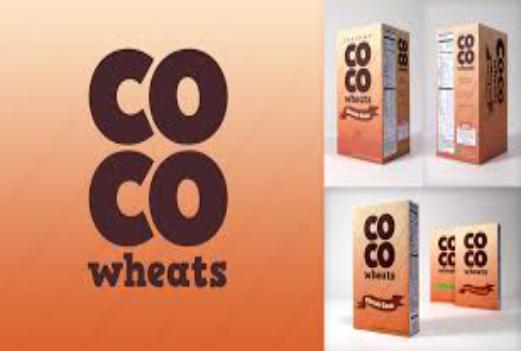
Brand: CoCo Wheats
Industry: Food